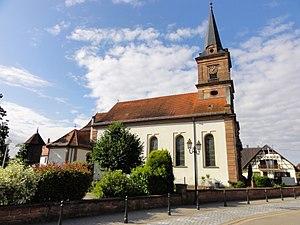
L'église de l'Exaltation-de-la-Sainte-Croix est un monument historique situé à Rountzenheim, dans le département français du Bas-Rhin.